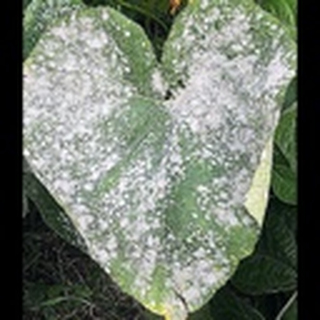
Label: cotton_powdery_mildew